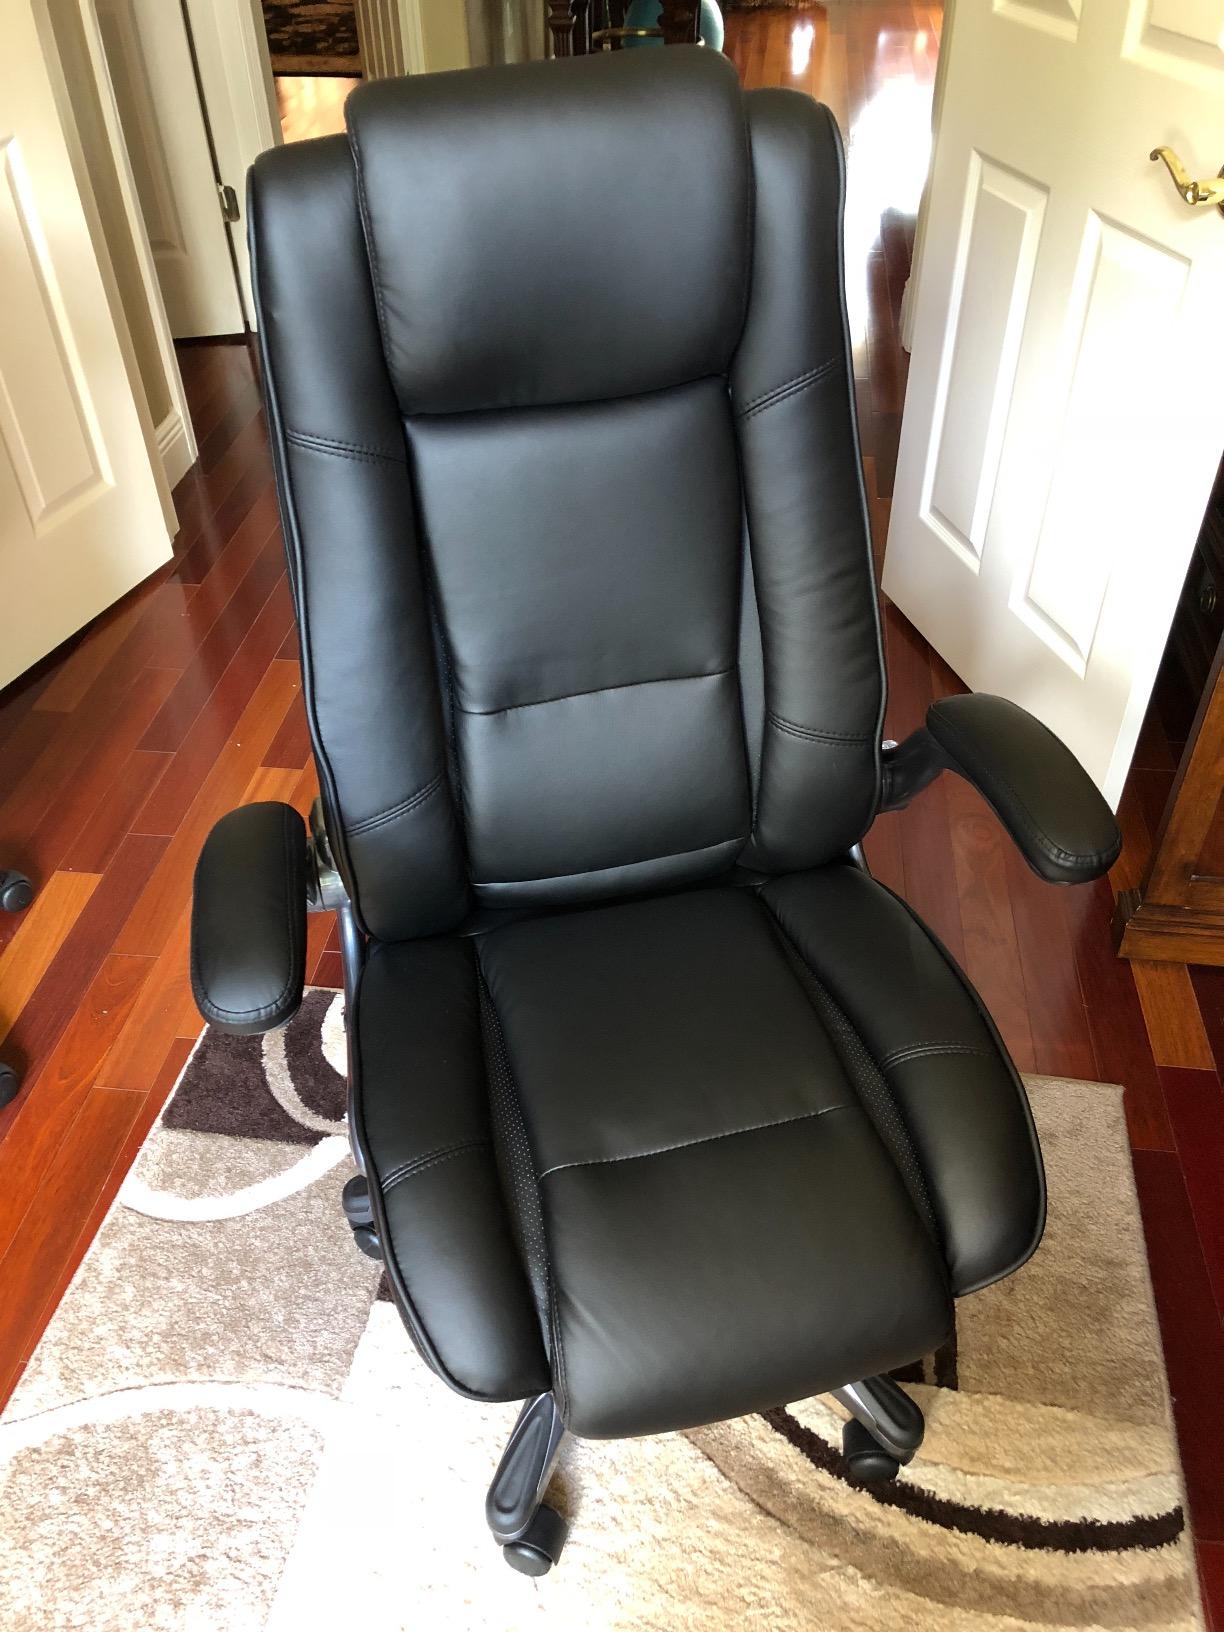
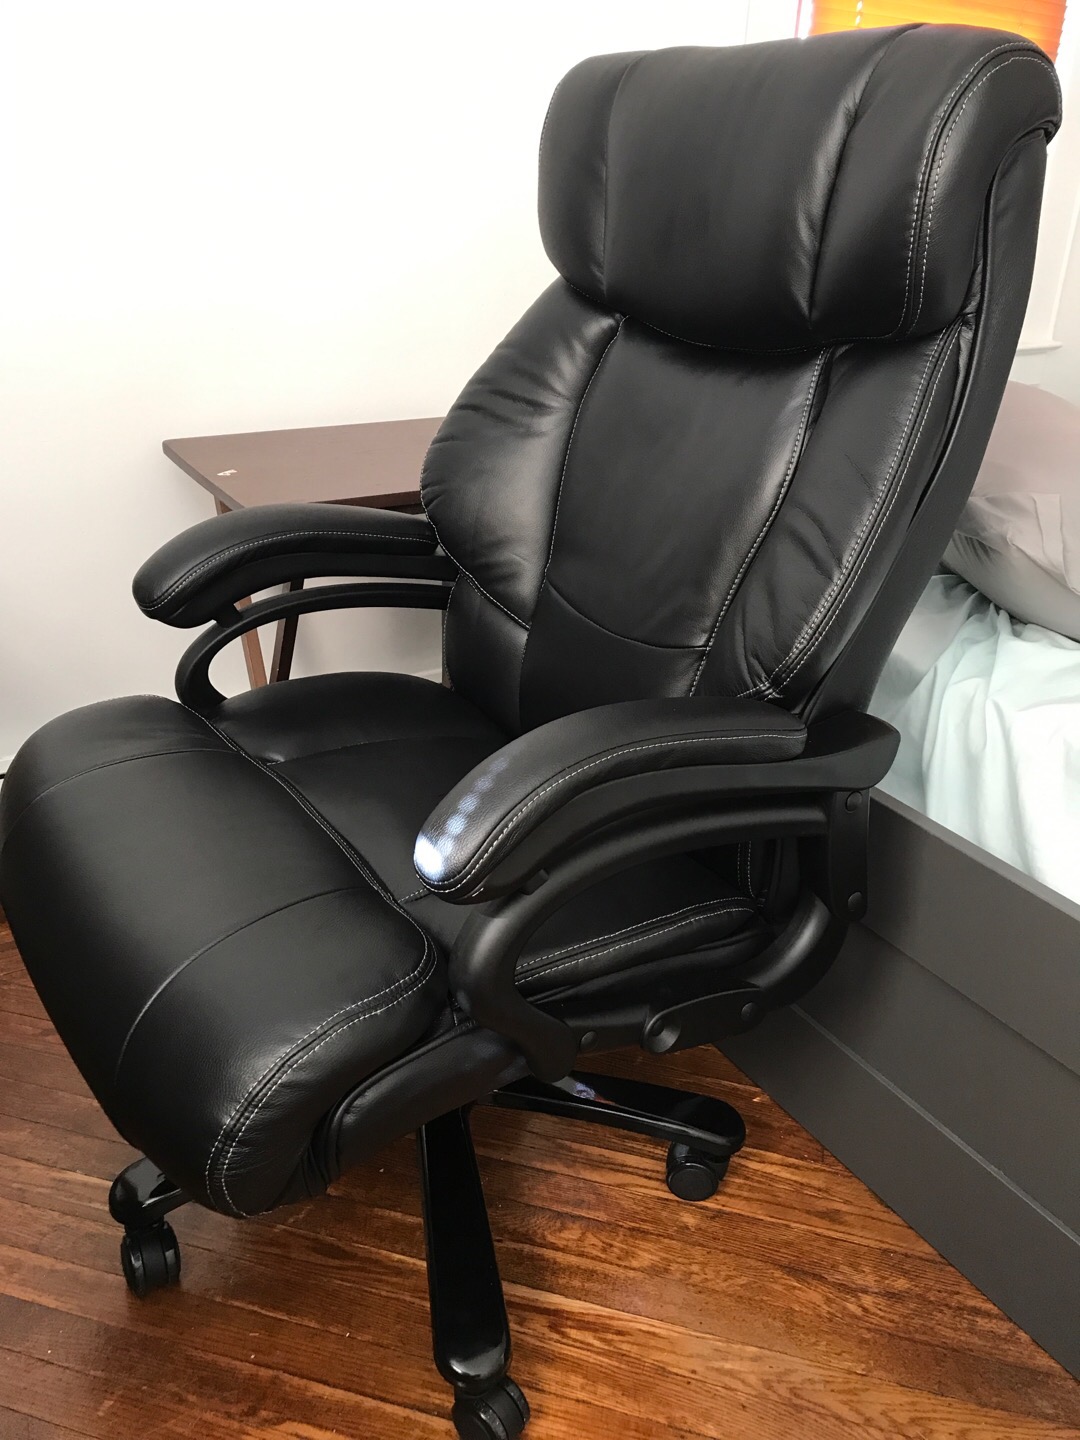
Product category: items_chair
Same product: no